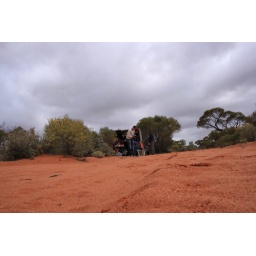
Day 3 of the Heading Bush Adelaide-to-Alice Springs expedition. Eating lunch roadside in a red sand desert